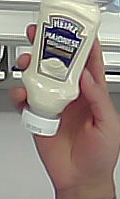
Product: heinz_mayo